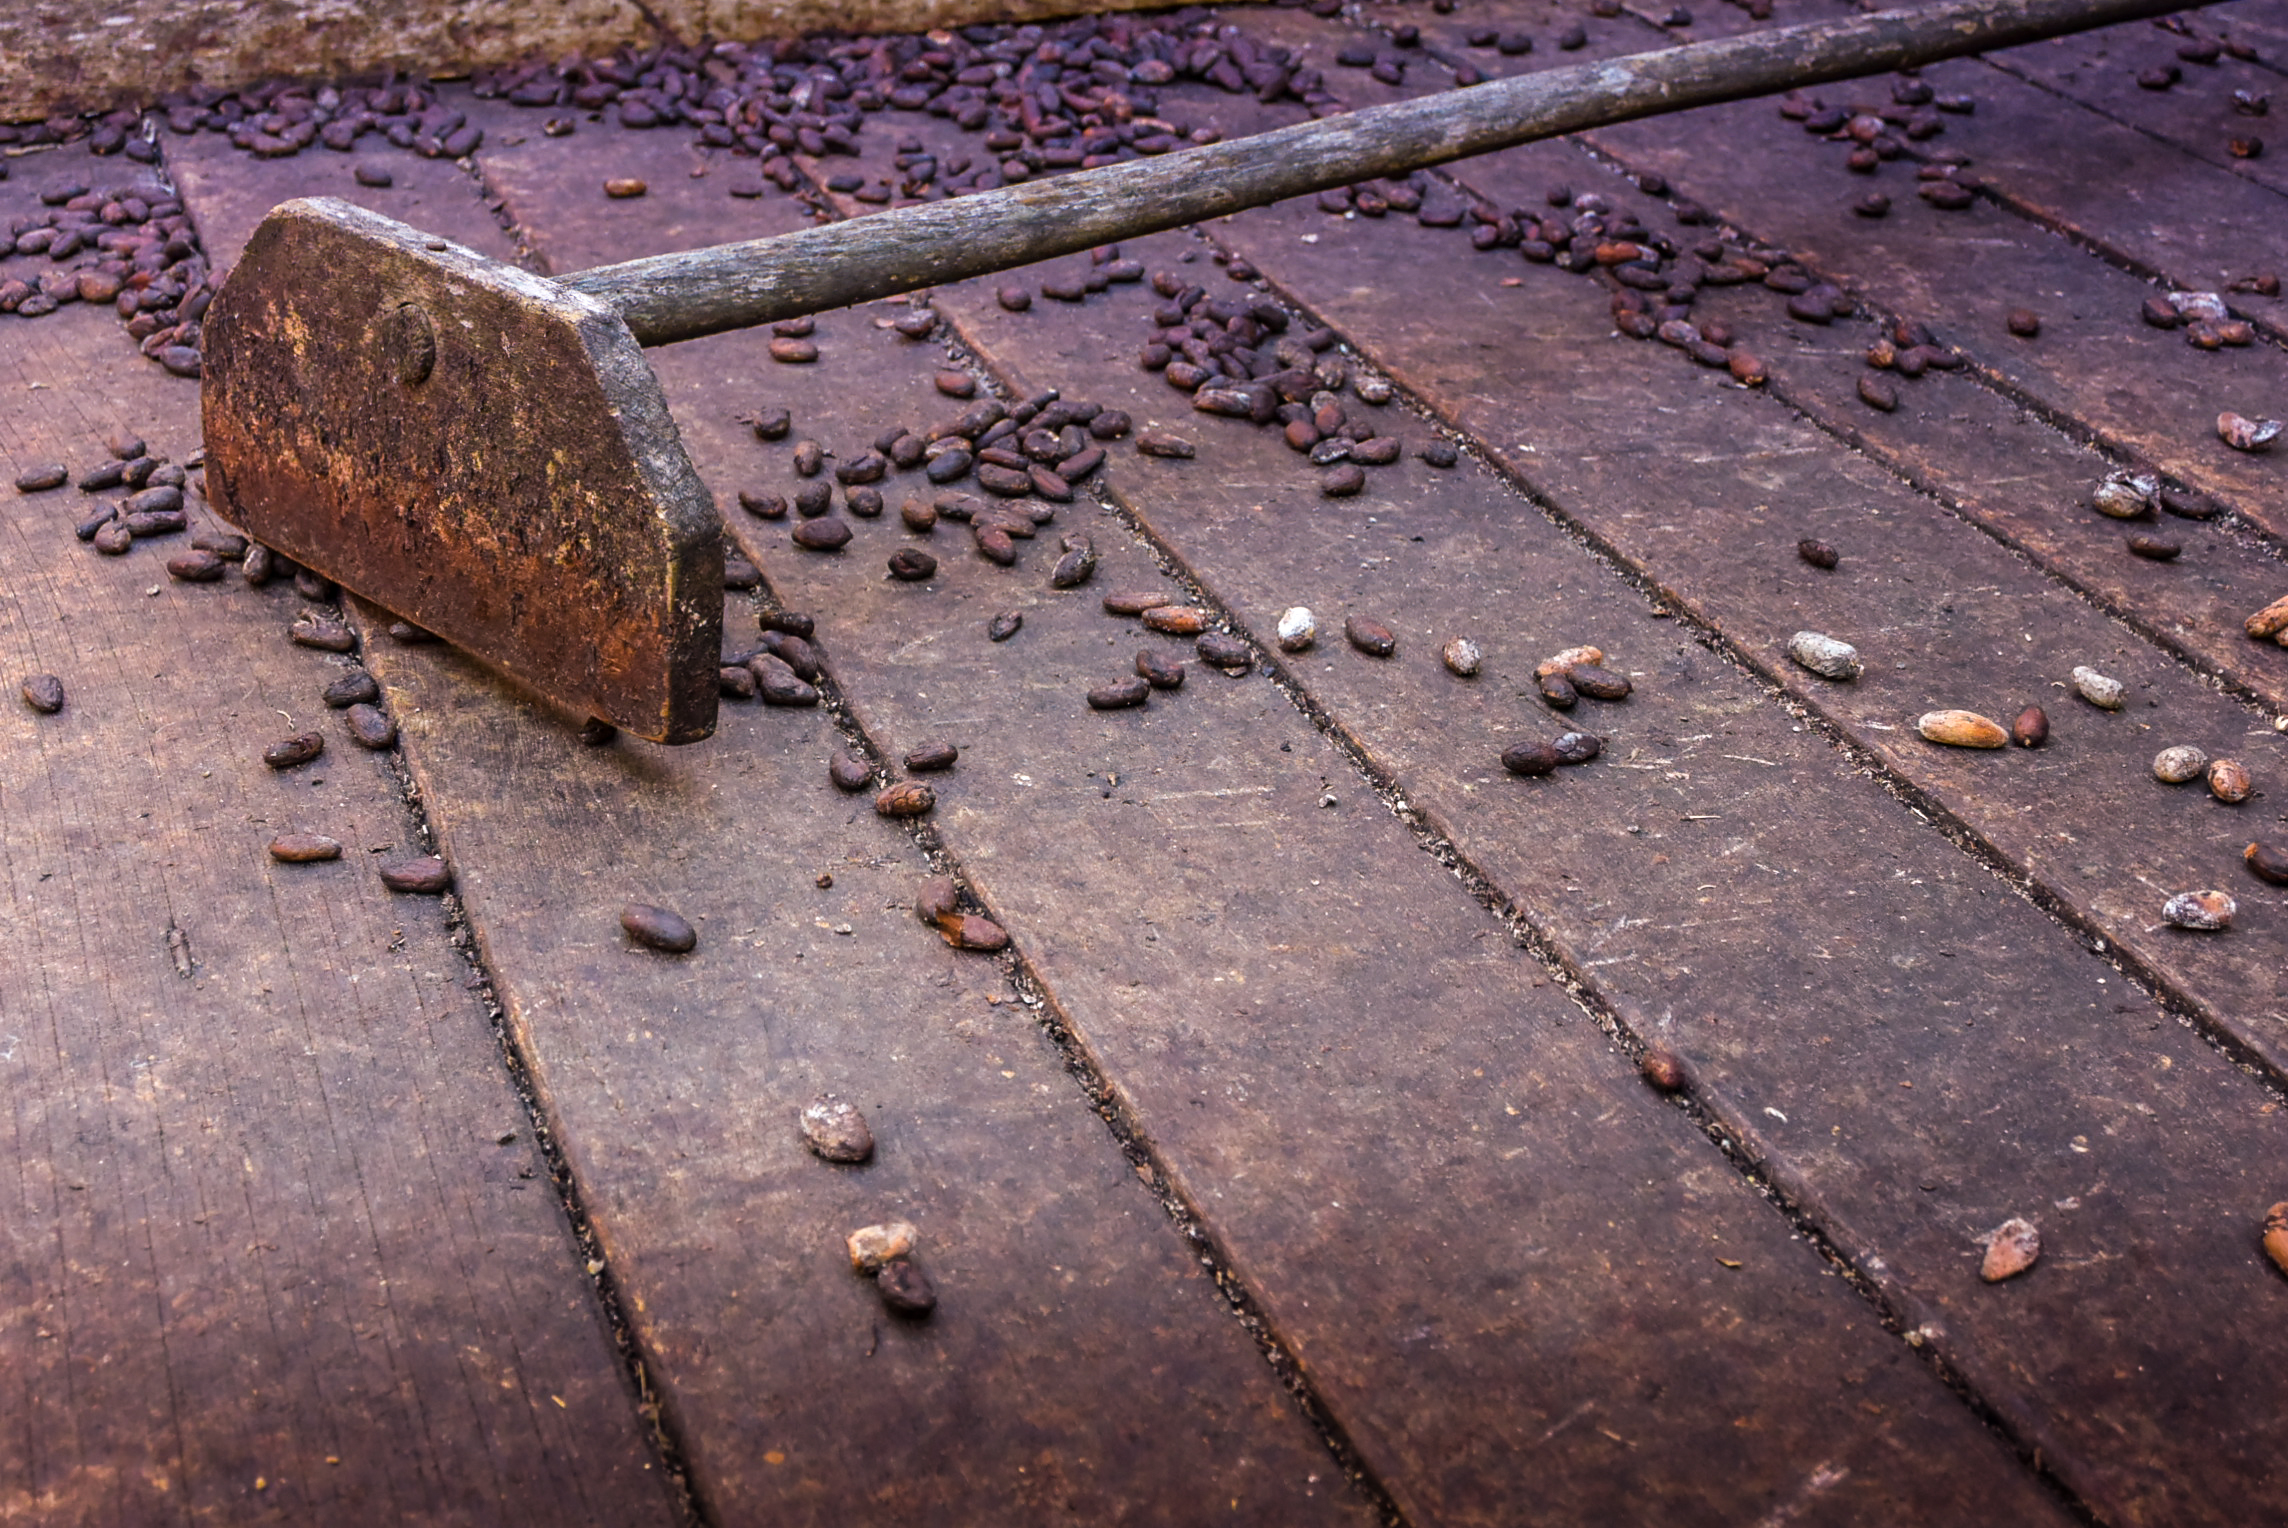
wood, track, leaf, floor, city, asphalt, travel, tropical, soil, tourism, cuba, caribbean, exotic, shape, cuban, destination, baracoa, flooring, road surface